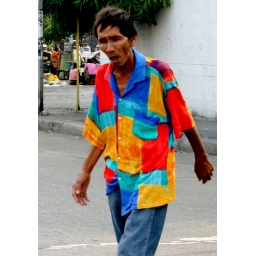
guy in a colorful shirt